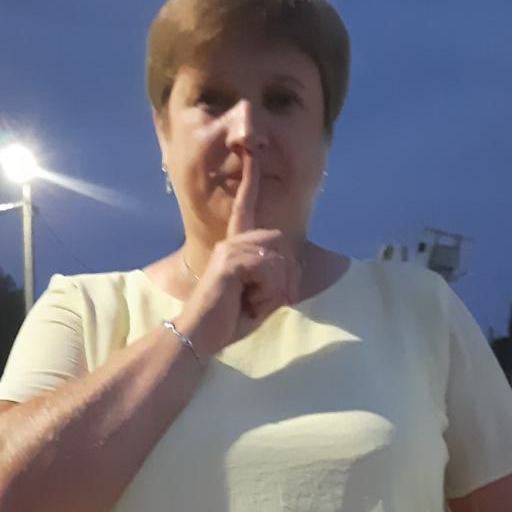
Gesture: mute